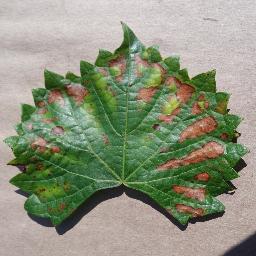
Label: Grape___Esca_(Black_Measles)